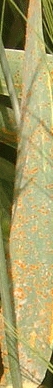
Label: Wheat___Brown_Rust